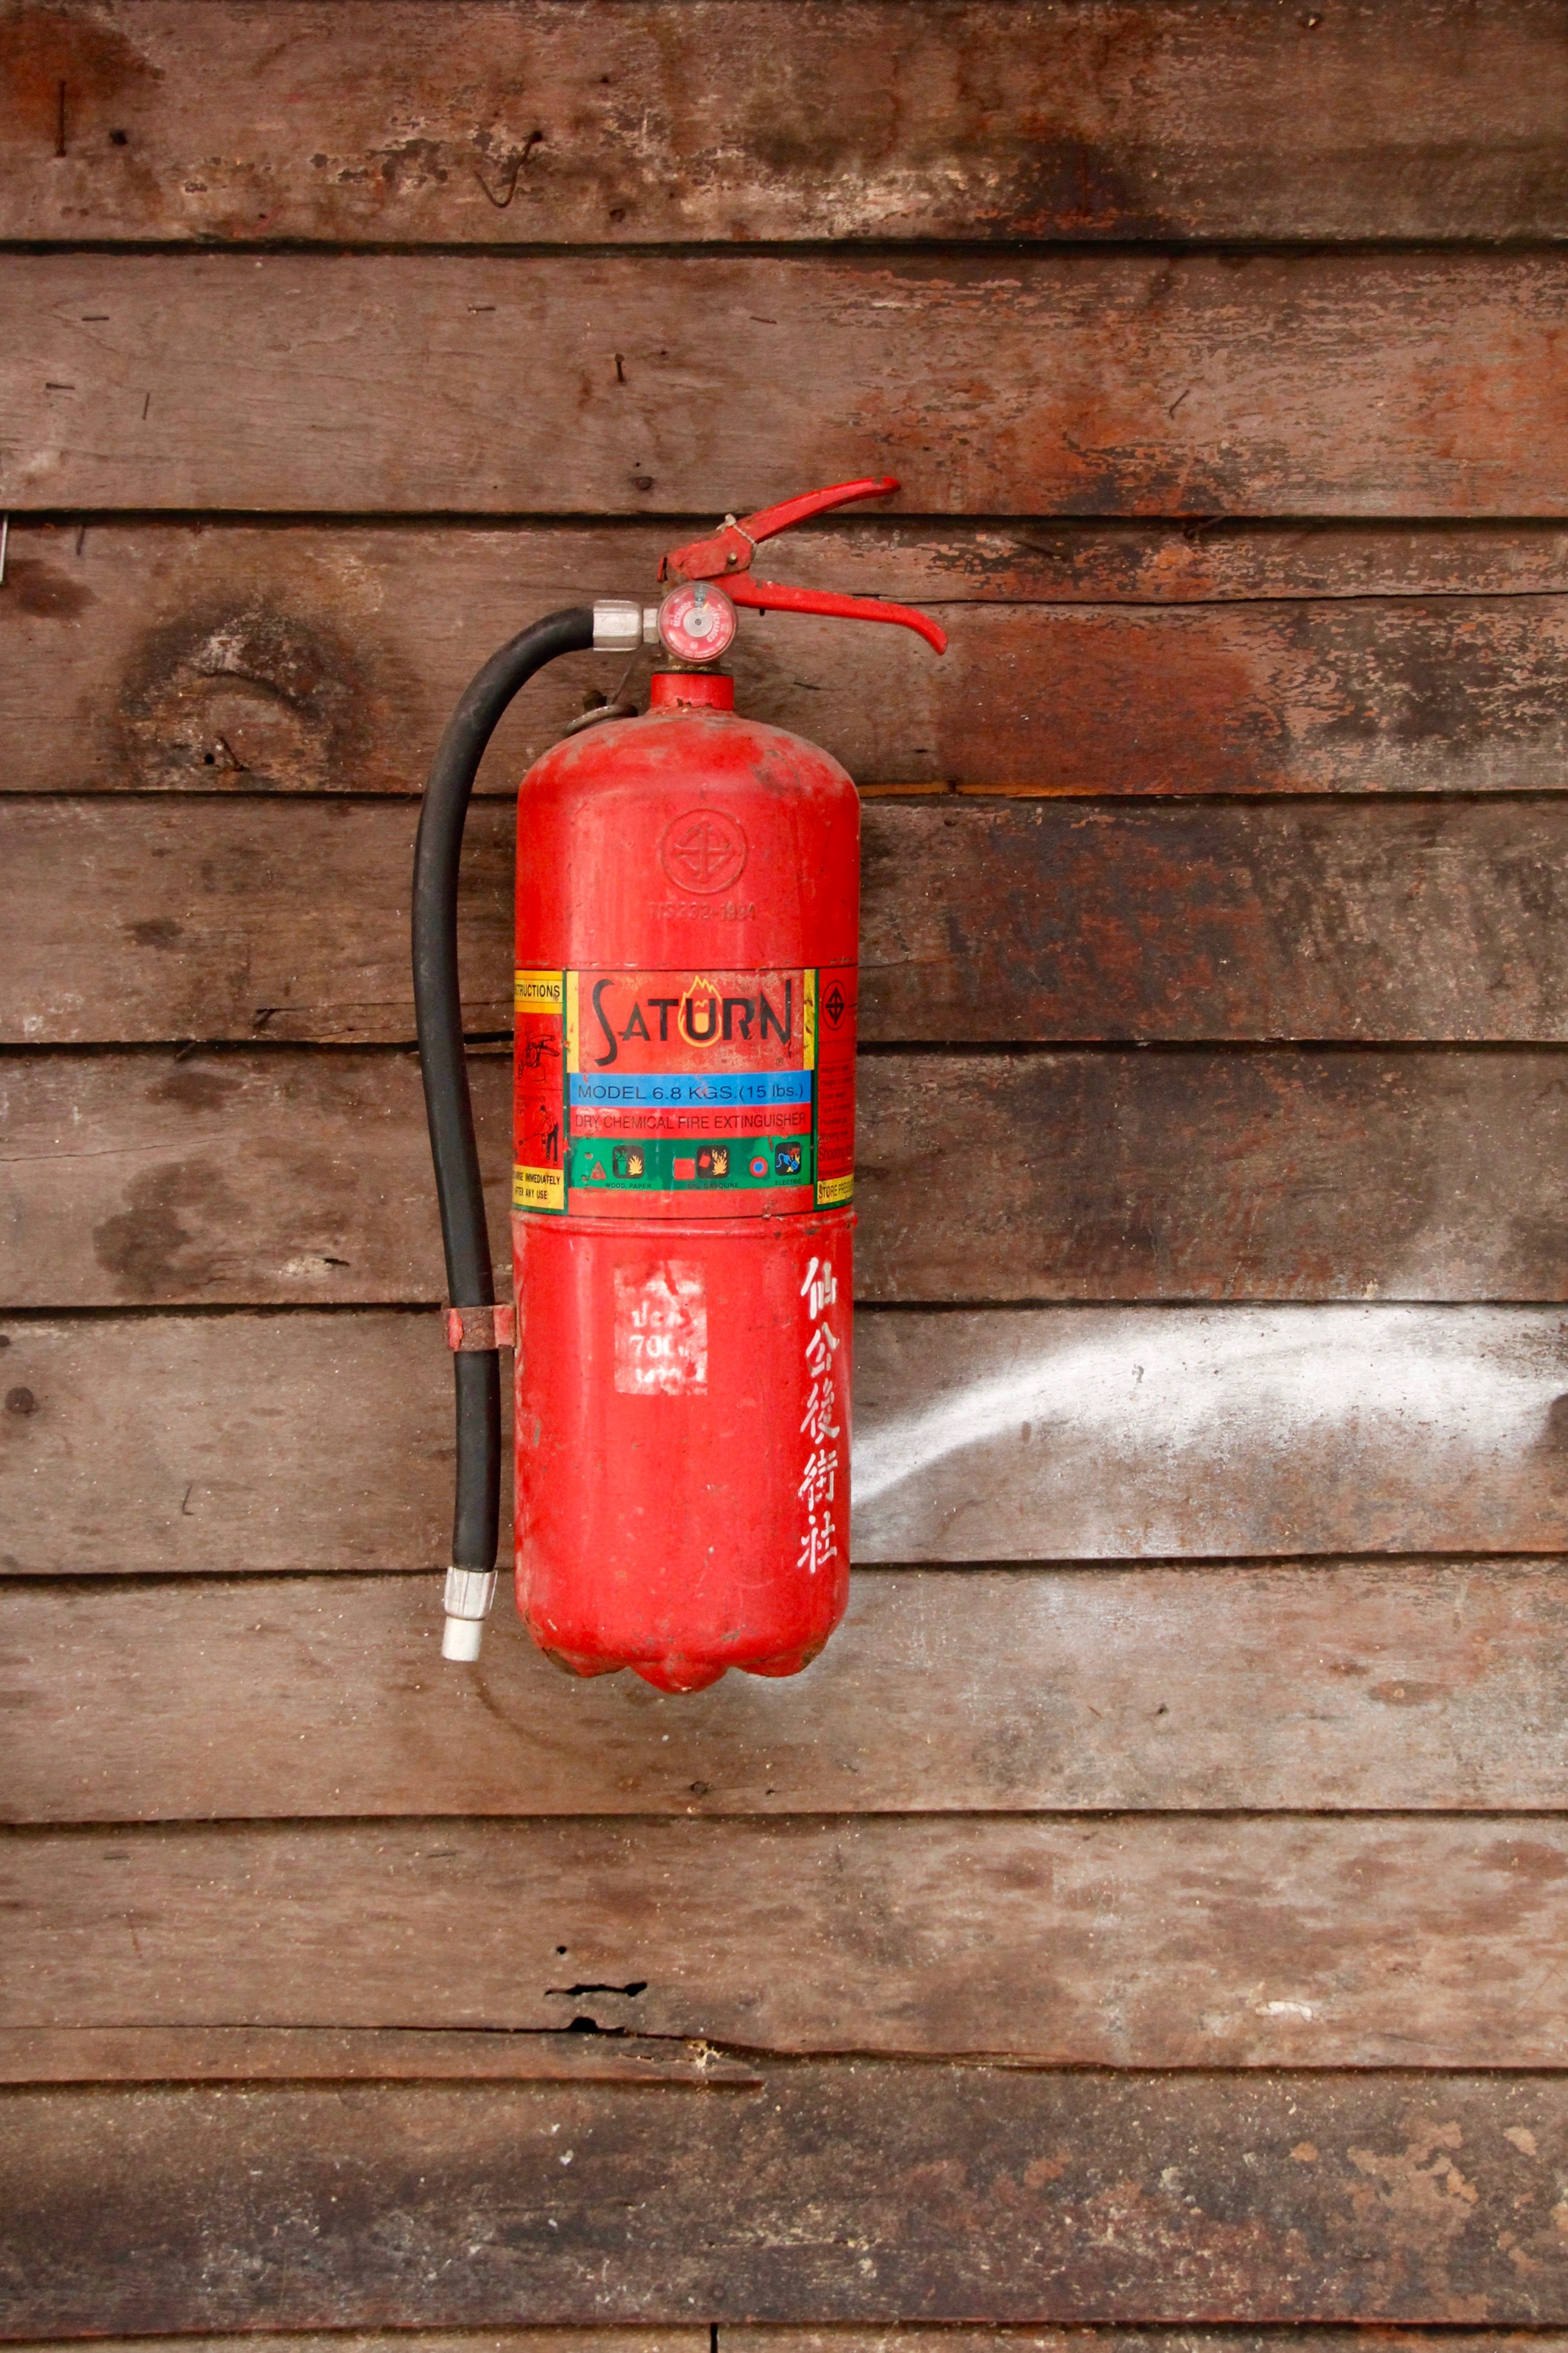
red, spray, drink, bottle, security, protection, fire extinguisher, fire protection, man made object, distilled beverage